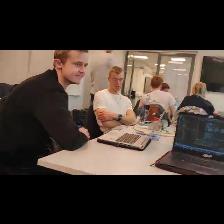
Label: Human